Nordic Indo-Germanic People

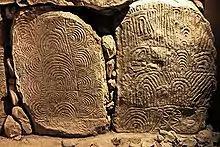
According to Hermann Wirth, the motifs depicted inside the Gavrinis tumulus are close to original Indo-Germanic representations.

In Nazi ideology, the Indo-Germanic peoples were imagined to have a long-standing, existential adversary—an ever-shifting, "Oriental" enemy portrayed as racially and culturally incompatible. This enemy was associated with a broad spectrum of historical populations, including the Persians, Ionians, Athenians, Carthaginians, Huns, Arabs, Hungarians, Mongols and, in its most recent form, the so-called "Judeo-Bolsheviks". According to Nazi theorists, this enemy had been defeated on several occasions by Indo-Germanic or European powers, such as the destruction of Carthage or the German invasion of the Soviet Union in 1941.